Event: Nepal Earthquake
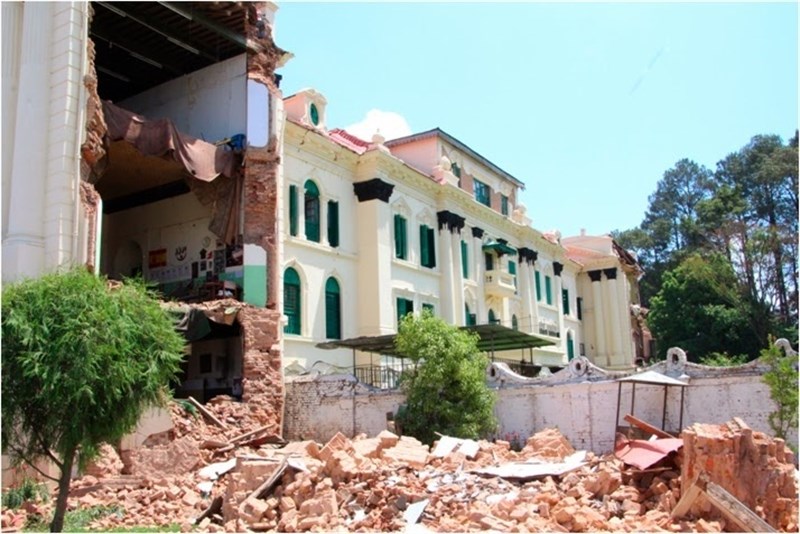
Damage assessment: damage